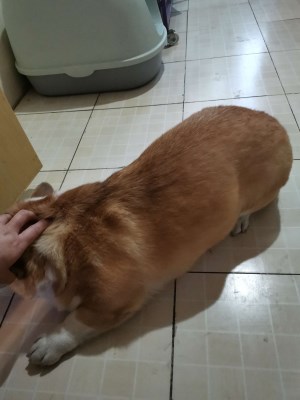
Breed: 2909-n000116-Cardigan